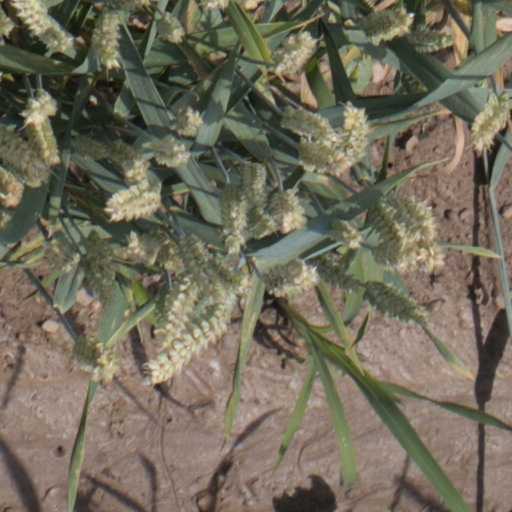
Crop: wheat